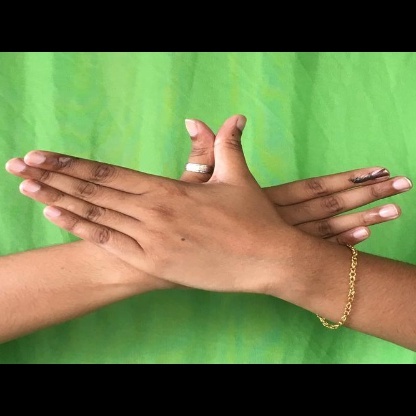
Mudra: Garuda